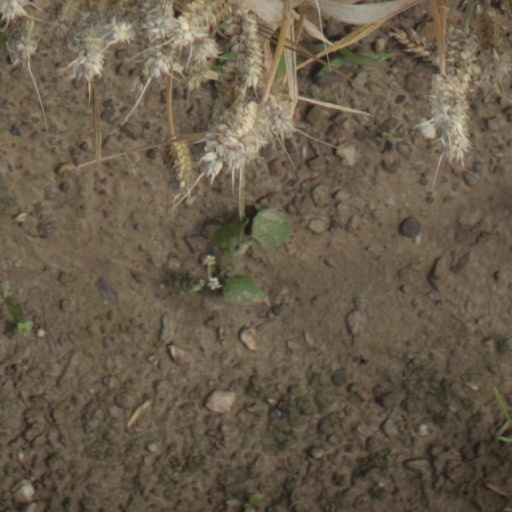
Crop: wheat